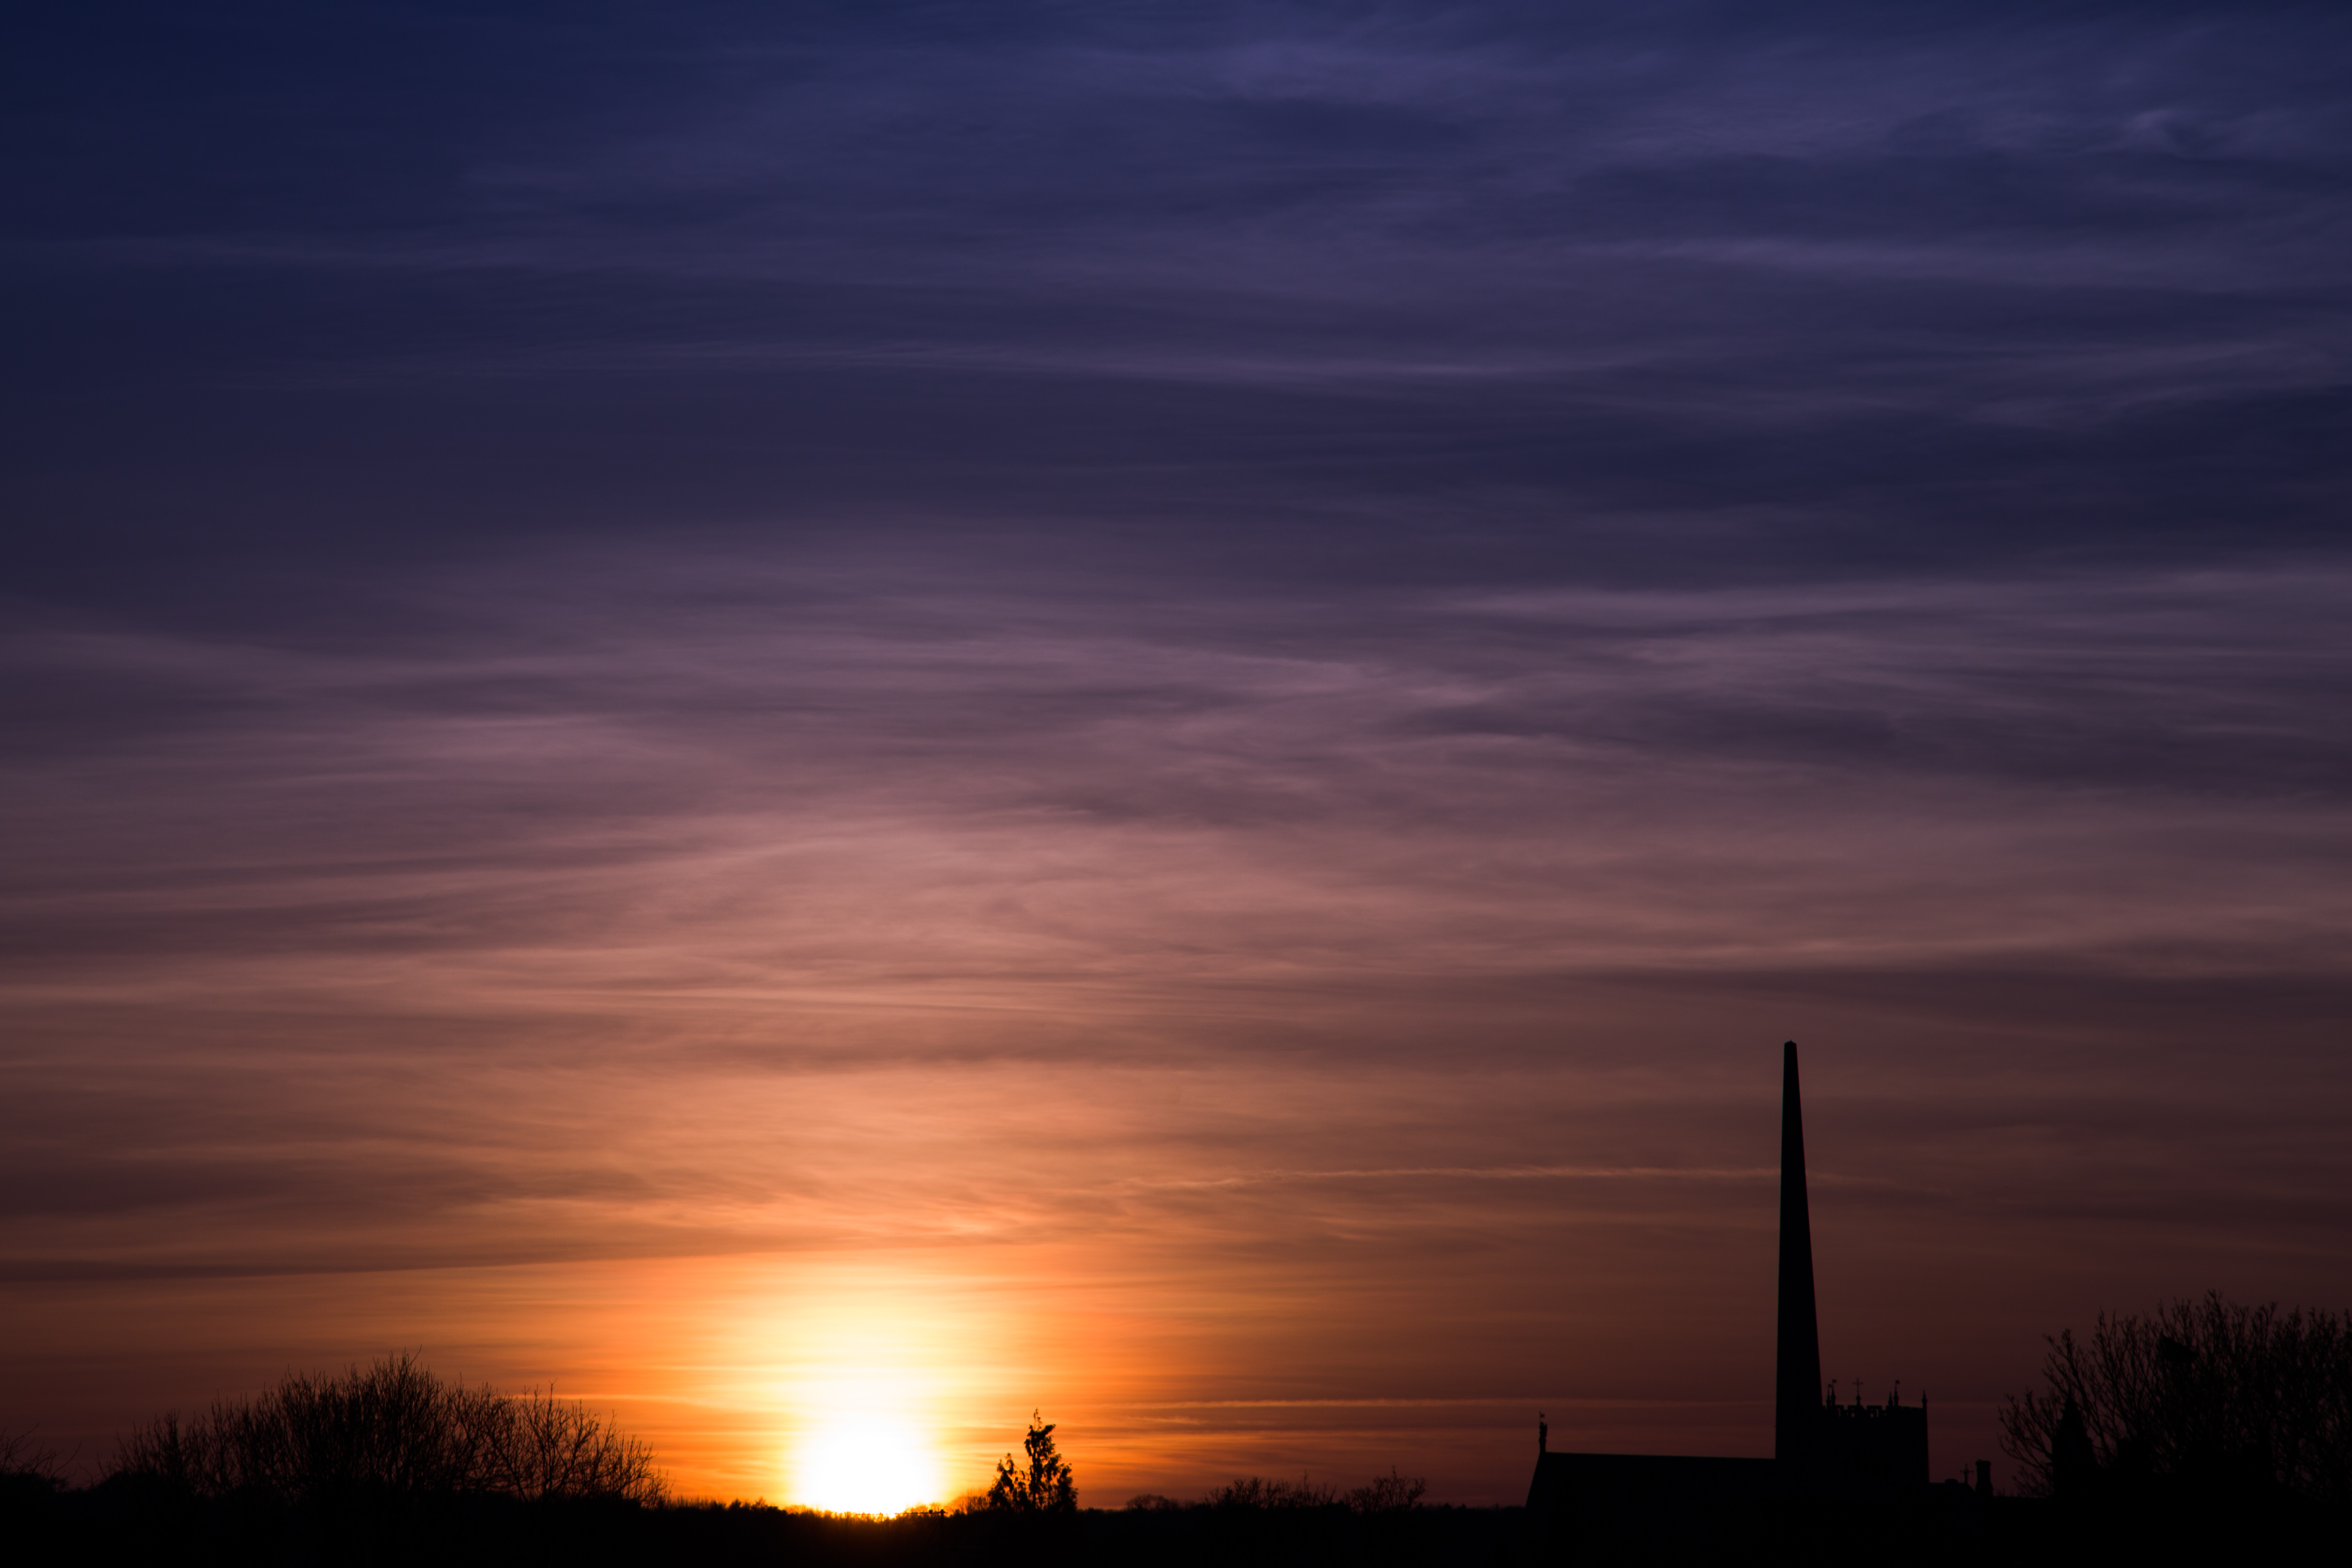
horizon, silhouette, cloud, sky, sun, sunrise, sunset, skyline, sunlight, morning, dawn, atmosphere, summer, dusk, evening, church, afterglow, atmospheric phenomenon, red sky at morning